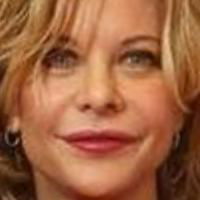
Age group: age 41-55